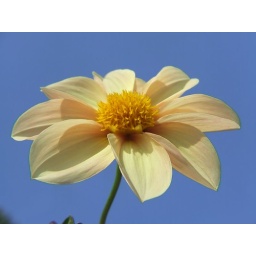
yellow flower against blue sky